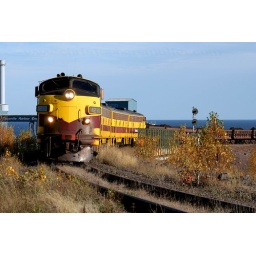
With two cars on the ground, the F9 A-B-B-B-A lash up has stopped over highway 61.